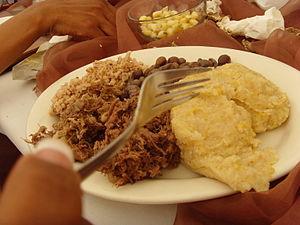
Seswaa avec bogobe
Le seswaa est une recette traditionnelle du Botswana. C’est un plat classique, à base de viande bouillie et pilée. Ce nom dérive du verbe ‘go swaa’ en setswana, ce qui signifie piler ou écraser. On peut utiliser de nombreuses variétés de viande pour le concevoir, mais la plus répandue est la viande de bœuf. La plupart de temps, ce plat se prépare en grande quantité car il faut beaucoup de viande : Le seswaa se prépare pour des grandes fêtes comme les mariages, les fêtes de noël ainsi que pour les funérailles/enterrements car il y a du monde qui y assiste même sans invitation. Tant qu’on est du même village on est automatiquement invité. Mais on peut également le préparer en famille. Traditionnellement ce sont les hommes qui le préparent. La viande est servie avec de la bouillie de farine de maïs ou du sorgho. Le seswaa peut être préparé avec n’importe quelle poêle mais la meilleure façon, la plus traditionnelle, est d’utiliser la cuisson au feu de bois avec un pot/une marmite à trois pattes, ou une marmite en fonte.
La cuisine bostwanaise est unique mais elle partage certaines caractéristiques avec d'autres cuisines d'Afrique australe. Quelques exemples d'aliments, chez les Tswanas : le pap, le samp, le vetkoek et les vers mopane. Un autre aliment, unique au Botswana, est le seswaa, de la viande pillée et bouillie, fortement salée.